Jeep Cherokee

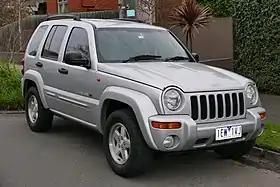
2003 Jeep Cherokee Limited Edition wagon (Australia)

While the full-sized Wagoneer continued production for another eight years as the Grand Wagoneer, the Cherokee nameplate was moved to a new platform starting with the 1984 model year and continuing through 2001. Without a traditional body-on-frame chassis, the Cherokee instead featured a lightweight unibody design.